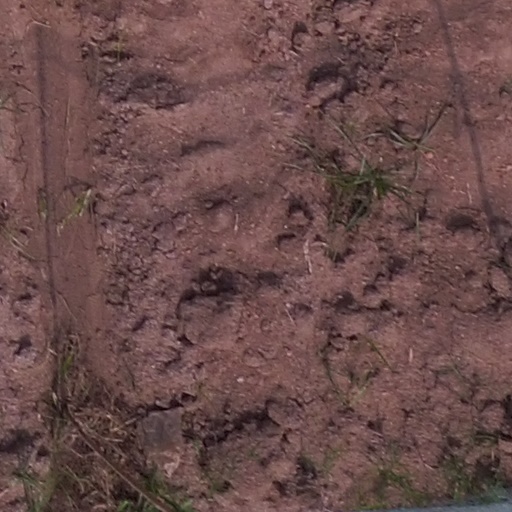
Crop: maize; corn